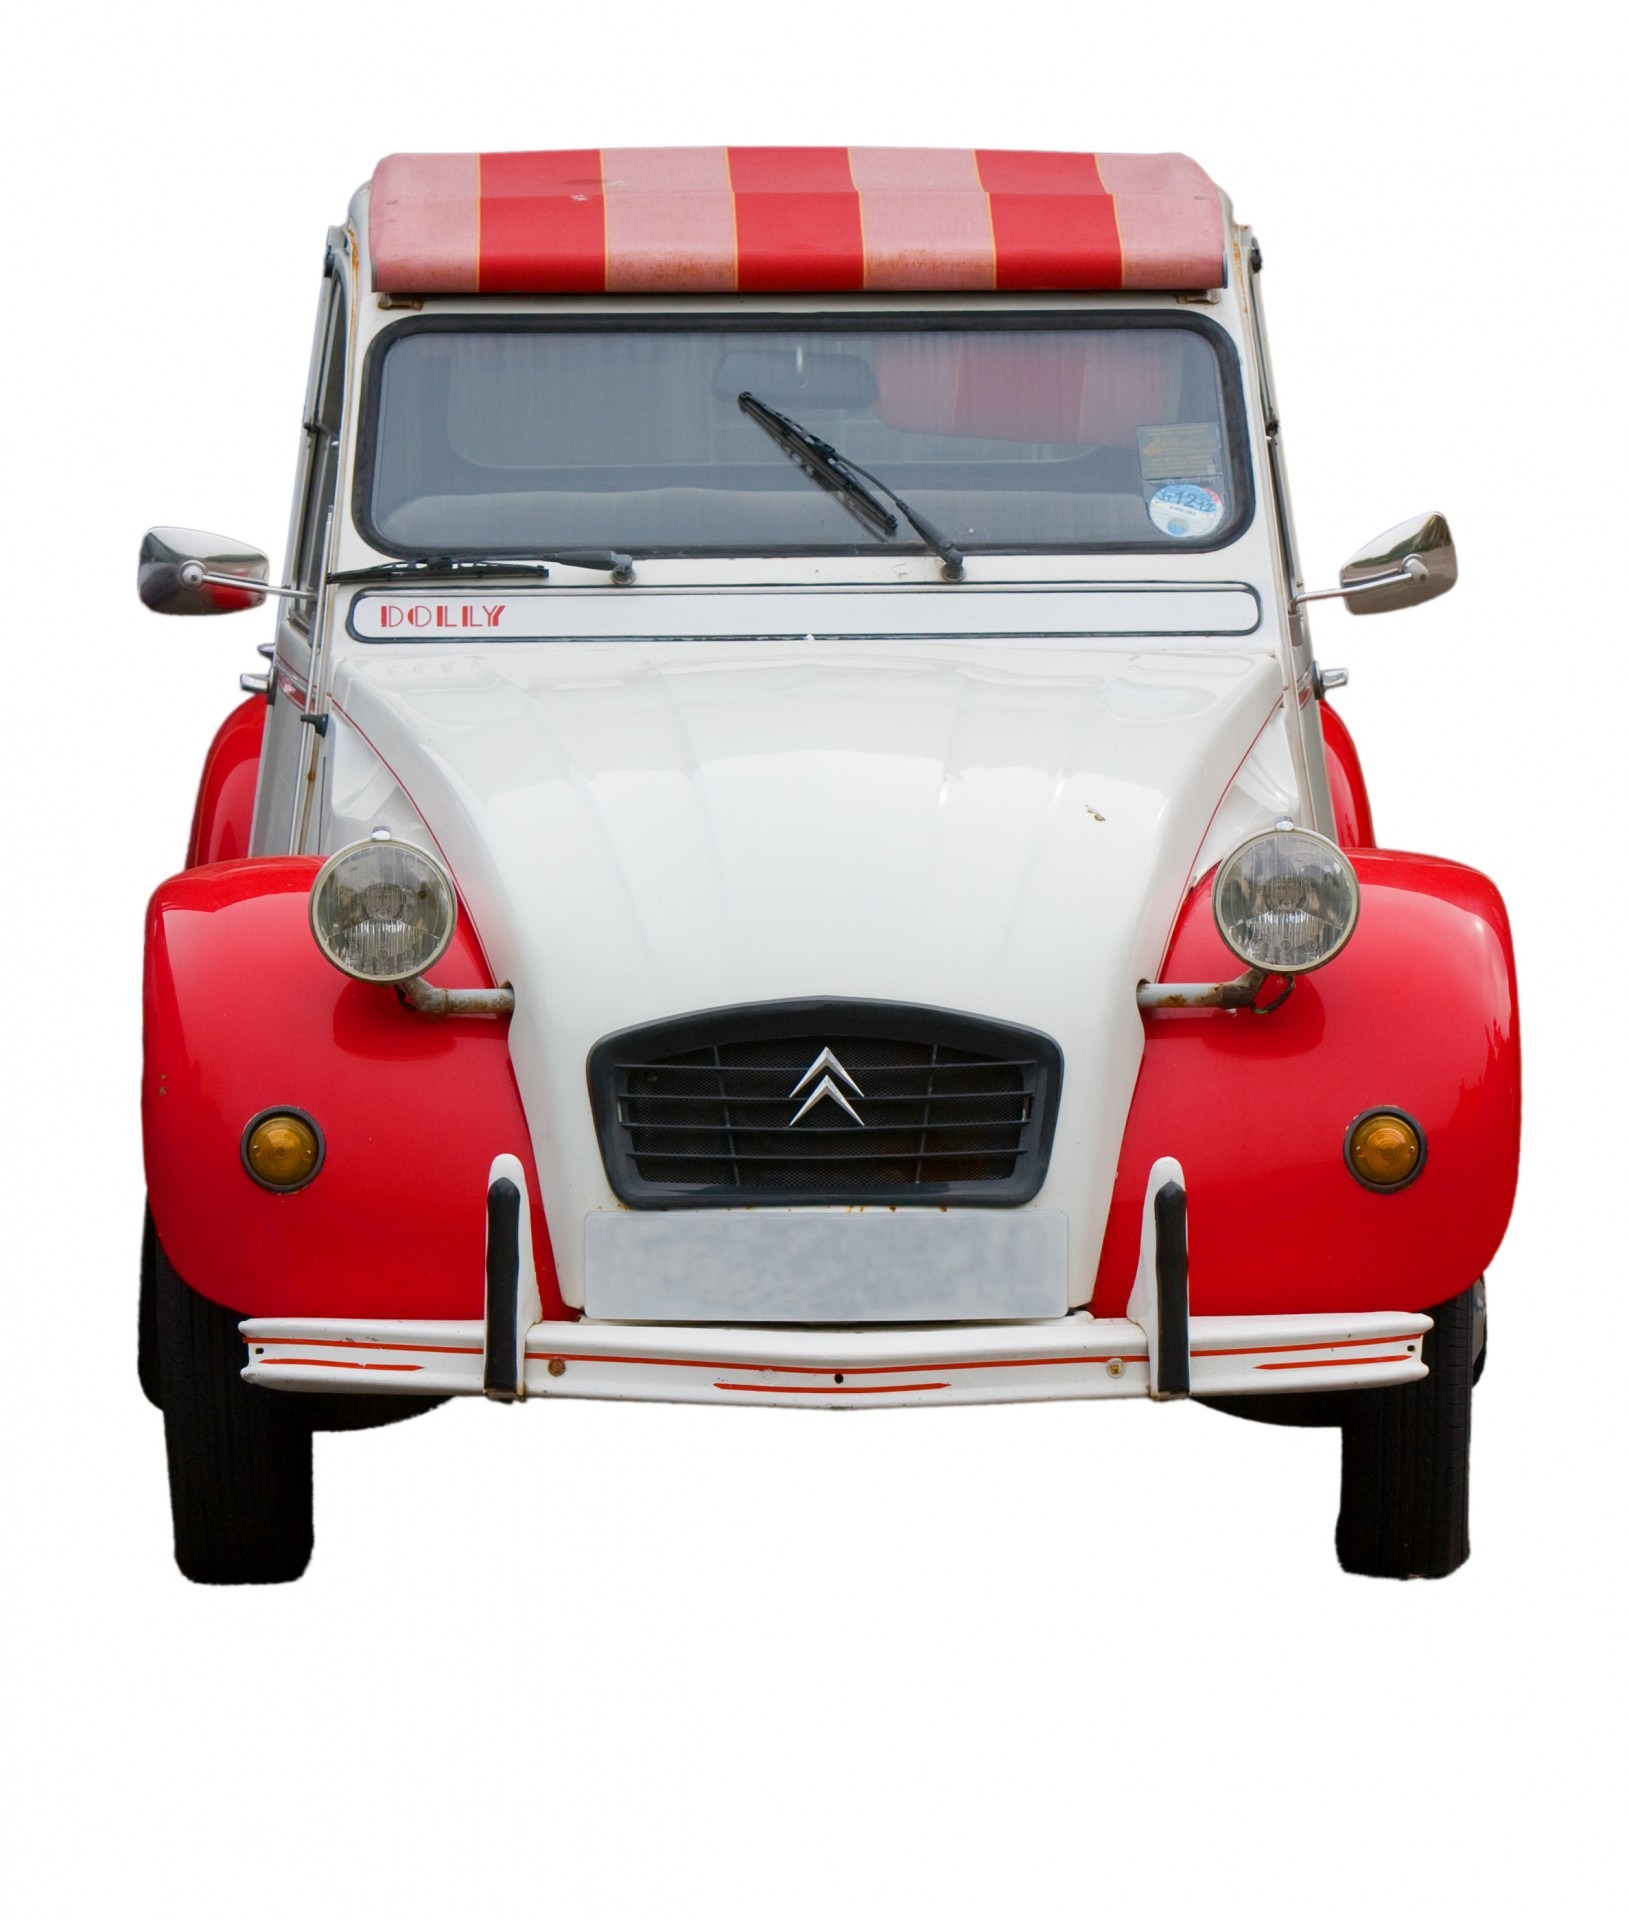
white, car, vintage, automobile, volkswagen, old, isolated, transportation, transport, vehicle, auto, bumper, close up, background, city car, model car, automobile make, automotive exterior, truck bed part